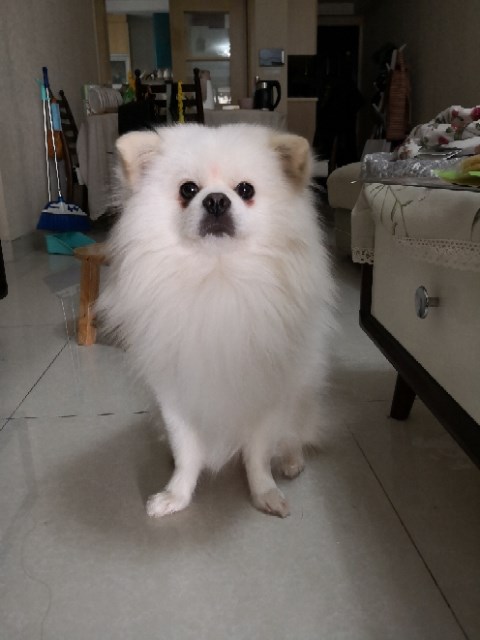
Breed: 1936-n000005-Pomeranian